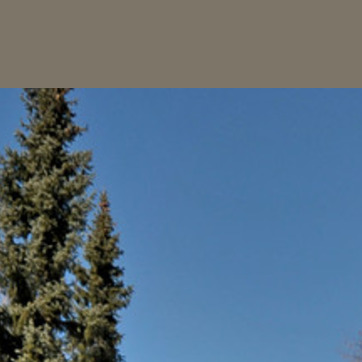
Material: sky